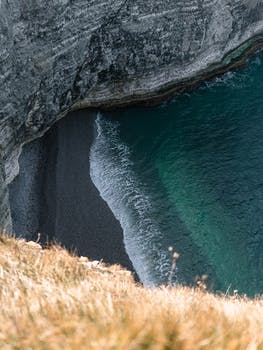
Label: No Watermark